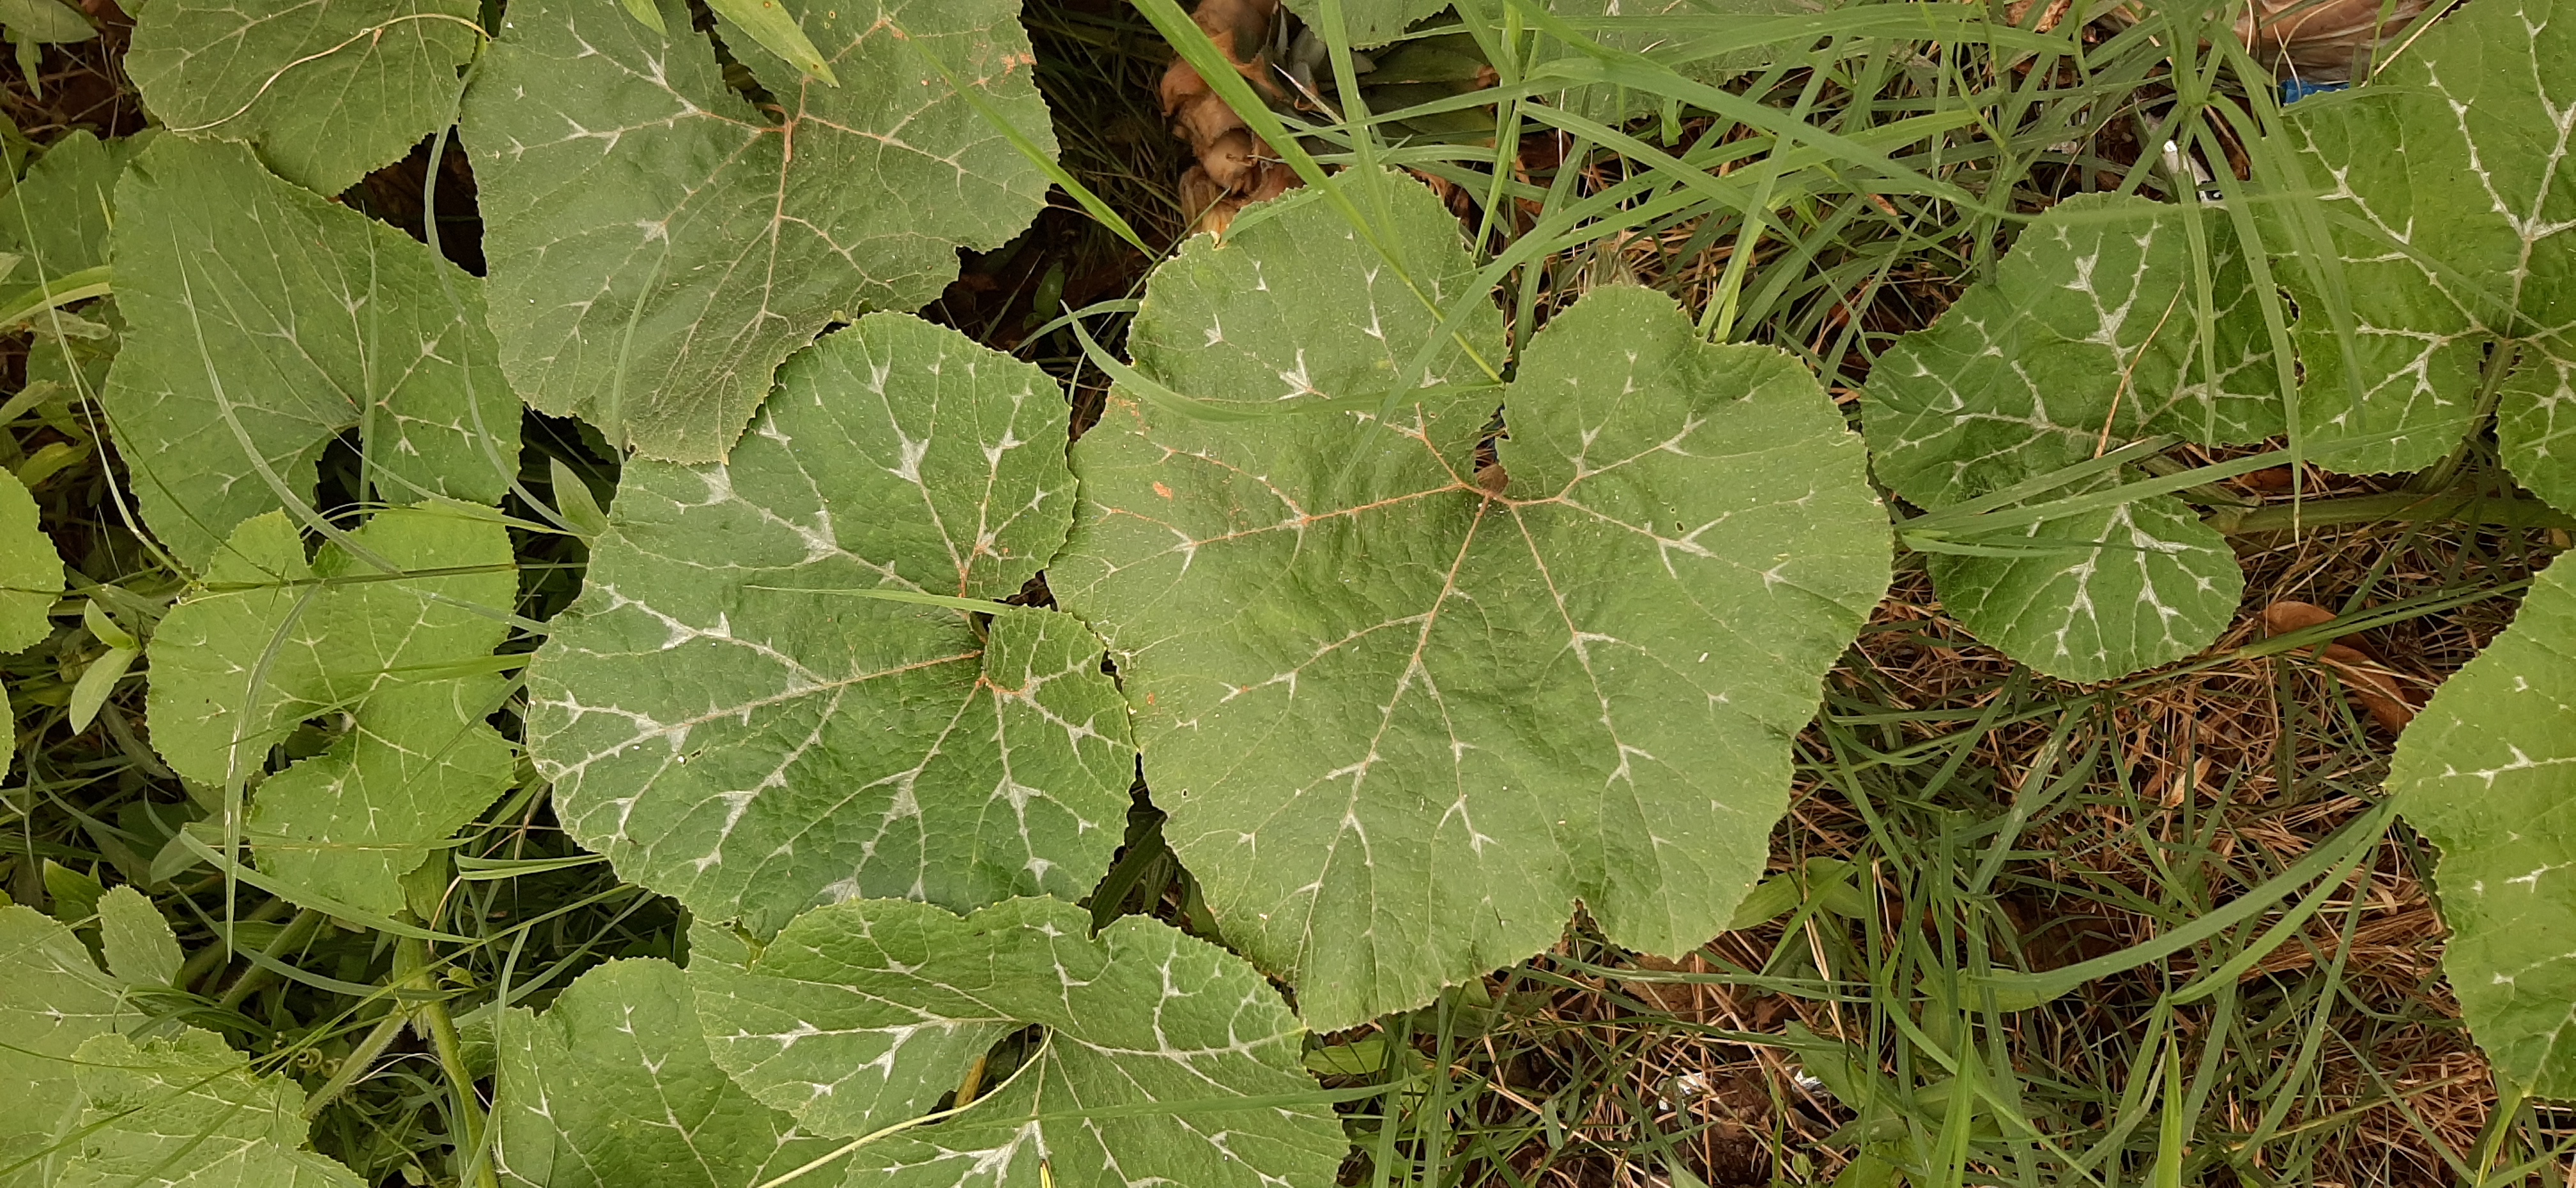
Plant: Pumpkin